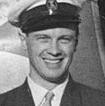
Age: 27